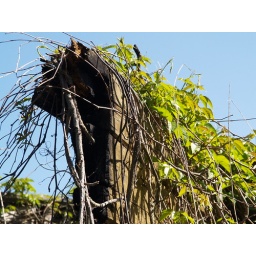
abandoned house by Raudna river